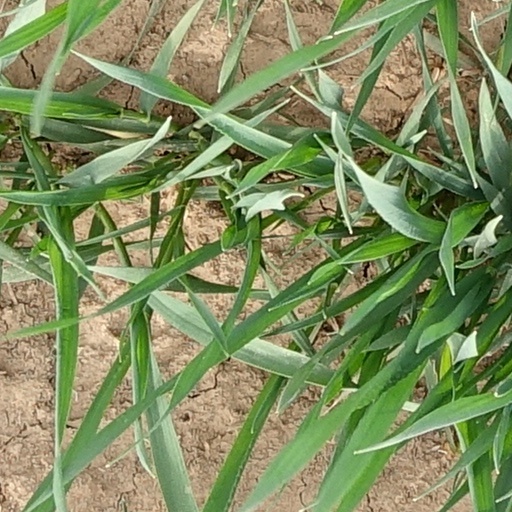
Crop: wheat